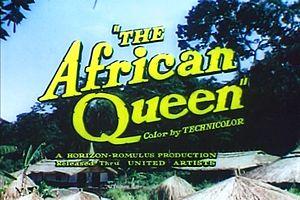
L'Odyssée de l'African Queen ou La Reine africaine est un film anglo-américain réalisé par John Huston et sorti en 1951. C'est une comédie romantique et un film de guerre dont l'action se situe pendant la Première Guerre mondiale. Il est adapté du roman éponyme de C.S. Forester et interprété par Katharine Hepburn et Humphrey Bogart. Ce dernier obtient l'oscar du meilleur acteur pour sa prestation dans le film. Katharine Hepburn est désignée pour l'Oscar mais ne le reçoit pas.